Aapravasi Ghat

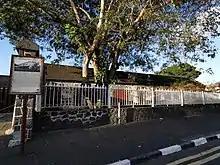
Exterior

Aapravasi Ghat (“The Immigration Depot”) is a building complex located in Port Louis, Mauritius, the first British colony to receive indentured, or contracted, labour workforce from many countries. From 1849 to 1923, half a million Indian indentured labourers passed through the Immigration Depot, to be transported to plantations throughout the British Empire. The large-scale migration of the labourers left an indelible mark on the societies of many former British colonies, with Indians constituting a substantial proportion of their national populations. In Mauritius alone, 68 percent of the current total population is of Indian ancestry. The Immigration Depot has thus become an important reference point in the history and cultural identity of Mauritius.